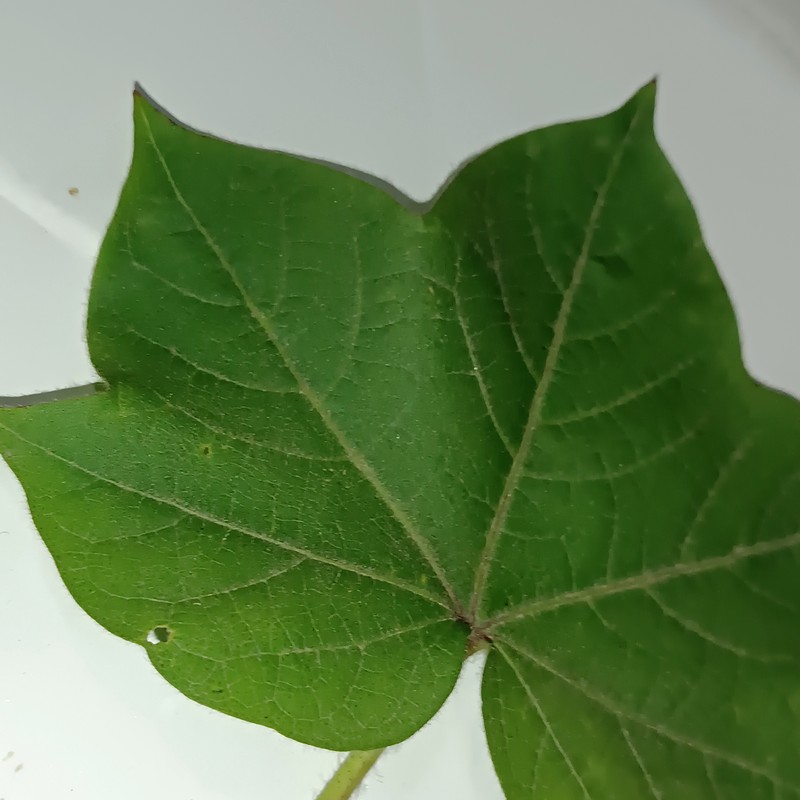
Label: Healthy Leaf